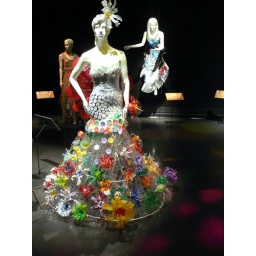
Dress in plastic flowers